Ethnic communities in Kolkata

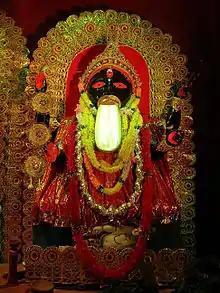
A Kali Puja pandal with a replica of the Kalighat Kali Temple icon.

Kolkata, India, is largely inhabited by the ethnic community of the native Bengalis (both Ghoti and Bangal origin) respectively. According to a report by the Indian Statistical Institute owned by the Government of India, the Kolkata city had a population of 4.5 million as of 2011 out of which the population of native Bengalis in Kolkata is almost 62% which comprised the majority of the city's population, whereas ethnic groups like Marwaris, Biharis and Urdu-speaking Muslims together forming 36% of the population which comes under the category of large minorities. Other Various micro-minority communities of Kolkata include as far as concerned follows -: Pathans, Marathis, Odias, Gujaratis, Sindhis, Kashmiris, Punjabis, Nepalis, Telugus, Tamils, Anglo-Indians, Iraqis, Jews, Armenians, Tibetans, Greeks, Parsis, Chinese, and Iraqis etc.